Platform canvas

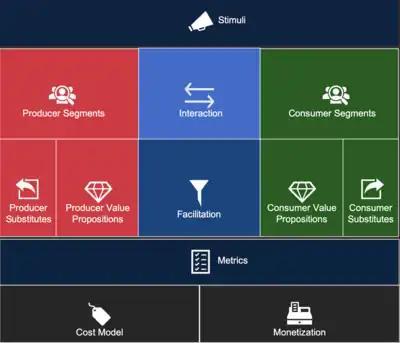

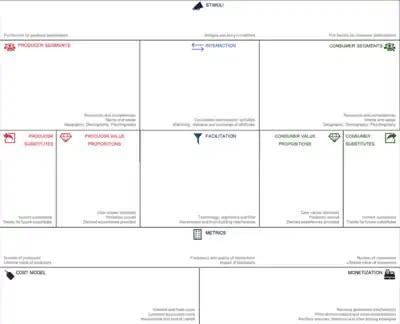
Work-in version of the Platform Canvas

The Platform Canvas is a conceptual framework designed to explain the mechanisms of multi-sided platform organizations, and how they create, capture, and deliver value in the platform economy. Multi-sided platforms, also called two-sided markets, like Amazon, Uber and Airbnb, create value primarily by facilitating direct interactions between distinct groups of affiliated customers. The framework serves as a strategic management tool for academics, entrepreneurs and managers helping them identify the essential elements in platform businesses, understand the interrelations among these element, and analyze the dynamics of associated network effects. The 12 components of the canvas highlight both internal and external factors of the business model and the orchestration of affiliated ecosystems.